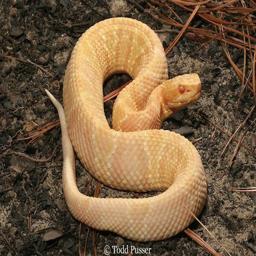
Animal: snakes